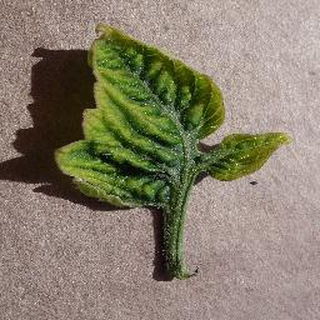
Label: tomato_yellow_leaf_curl_virus